Minion (typeface)

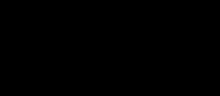
Minion Pro provides the "Th" ligature as a standard ligature, while Minion 3 does not. The Greek characters also have a number of differences.

A rerelease including Armenian, redesigned Greek characters, full support for International Phonetic Alphabet (IPA), and other modifications. For example, Minion Pro provides the "Th" ligature by default, while Minion 3 only does so when discretionary ligatures are enabled.